The Boy in the Mirror (film)

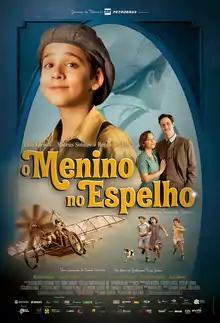
Theatrical release poster

The Boy in the Mirror (Portuguese: O Menino no Espelho) is a 2014 Brazilian fantasy adventure drama film directed by Guilherme Fiúza Zenha, based on the book of the same name by Fernando Sabino. The film stars Lino Facioli, Laura Neiva, Mateus Solano and Regiane Alves.